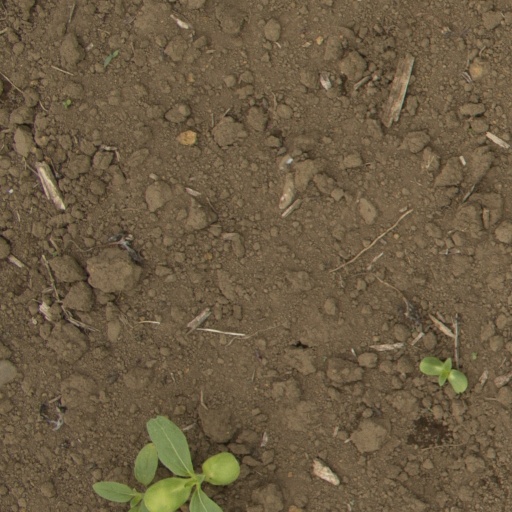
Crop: Jerusalem artichoke